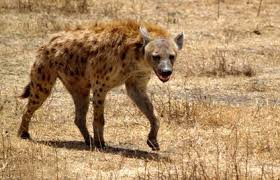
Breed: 211-n000025-African_hunting_dog